Ujiie Station

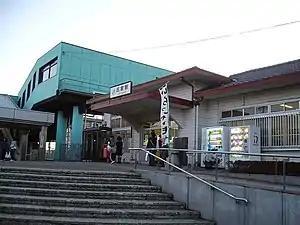
Ujiie Station, December 2006

is a railway station in the city of Sakura, Tochigi, Japan, operated by the East Japan Railway Company (JR East).